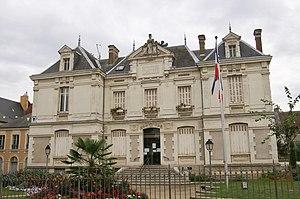
L'hôtel de ville de Saint-Calais.
Saint-Calais est une commune française, située dans le département de la Sarthe en région Pays de la Loire, peuplée de 3 236 habitants.